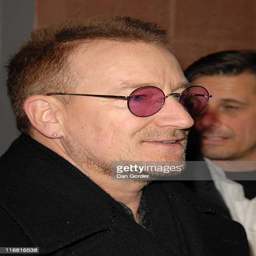
artist attends the premiere during festival